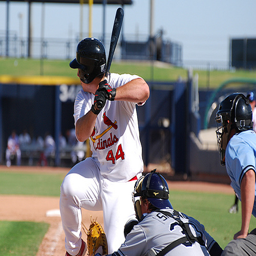
A man holding a baseball bat an playing baseball.
There is a batter holding his leg up during a swing
A baseball player for the Cardinals is about to swing.
A baseball player for the Cardinals is getting ready to take a swing.
more baseball players waiting for a ball to come